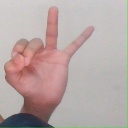
अक्षर: ण